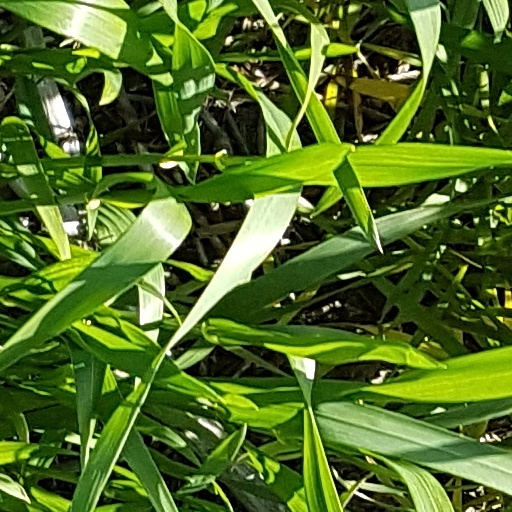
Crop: wheat